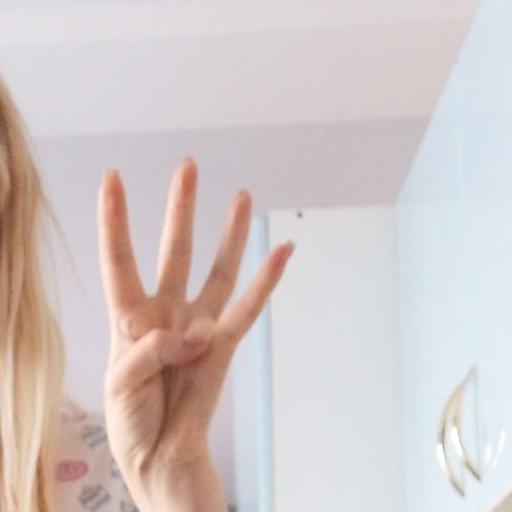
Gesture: four